The Raincoats

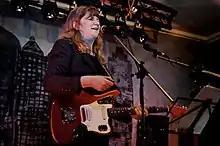
Gina Birch performing at Celebrating Sisterhood!, The Verge at The Cheshire Ring, 2012.

O'Loughlin persuaded Birch and da Silva to play a show at The Garage in London in March 1994 with Steve Shelley (Sonic Youth) on drums and Anne Wood on violin to celebrate the album re-releases. They recorded a session for BBC Radio 1's John Peel, which was released as "Extended Play" on Paul Smith's Blast First and Shelley's label Smells Like Records. Cobain invited them to play on Nirvana's planned UK tour in April, but he died a week before the tour began. The Raincoats released "Looking in the Shadows" on Rough Trade/Geffen in 1996, produced by Britpop producer Ed Buller (who had previously worked with Suede and Pulp). Musicians included Wood (violin, bass), Heather Dunn (drums) and Pete Shelley (Buzzcocks).